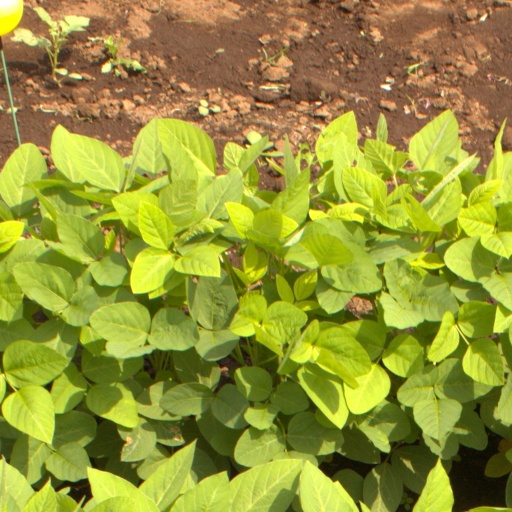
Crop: soybean